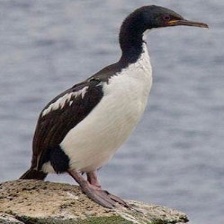
Species: AUCKLAND SHAQ
Scientific name: LEUCOCARBO COLENSOI